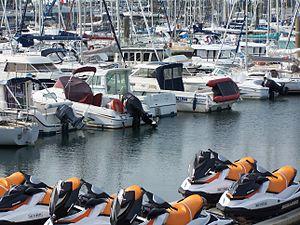
Bateaux amarrés au Port du Crouesty
Le port du Crouesty est un port de plaisance créé en 1973 sur l'emplacement d'une zone marécageuse située à l'entrée du golfe du Morbihan sur le territoire de la commune d'Arzon.